Lara–Falcón dry forests

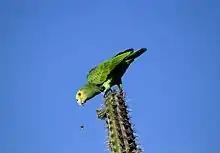
The yellow-shouldered amazon ("Amazona barbadensis") is threatened by illegal capture for sale as a pet.

The only endemic mammal is the Guajira mouse opossum ("Marmosa xerophila"), found in this and other dry forest ecoregions in the north of Venezuela and Colombia.